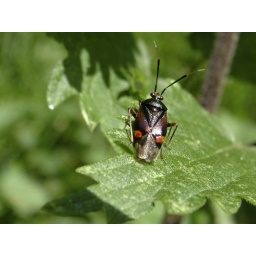
Red spotted plant bug. Deraeocoris ruber. Canalside near my house. Fuji S7000